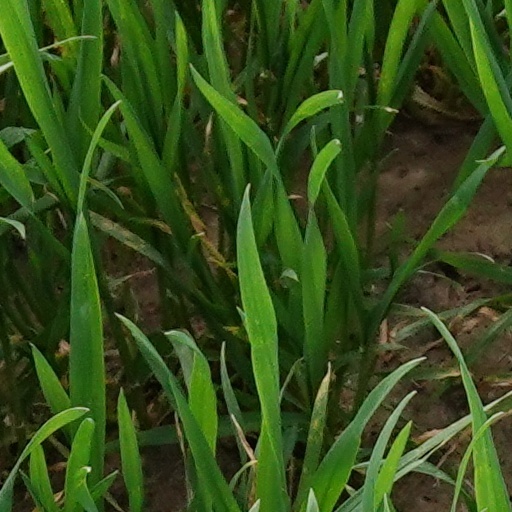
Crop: wheat